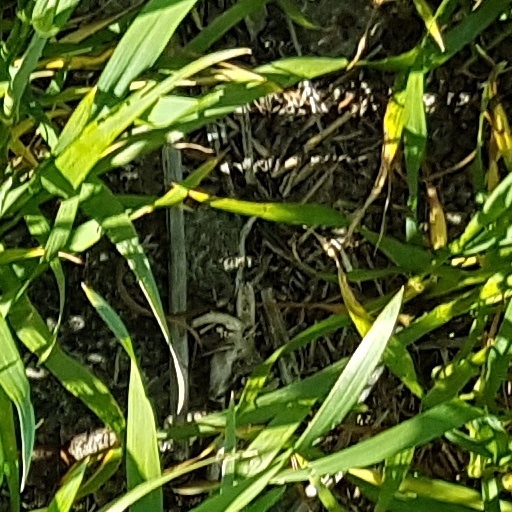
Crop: wheat